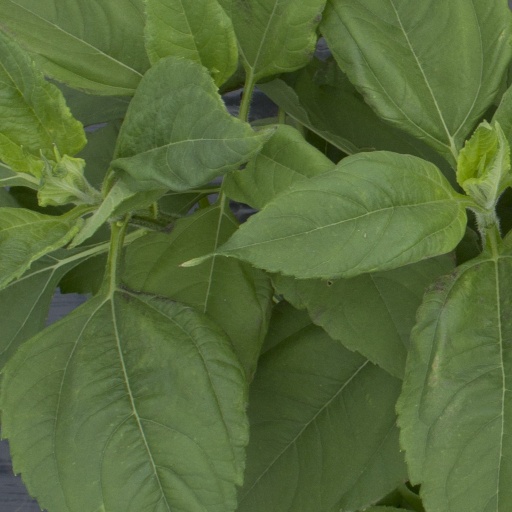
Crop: Jerusalem artichoke